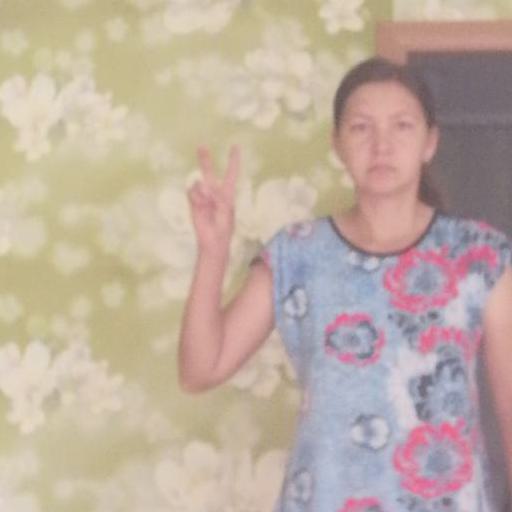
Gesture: peace